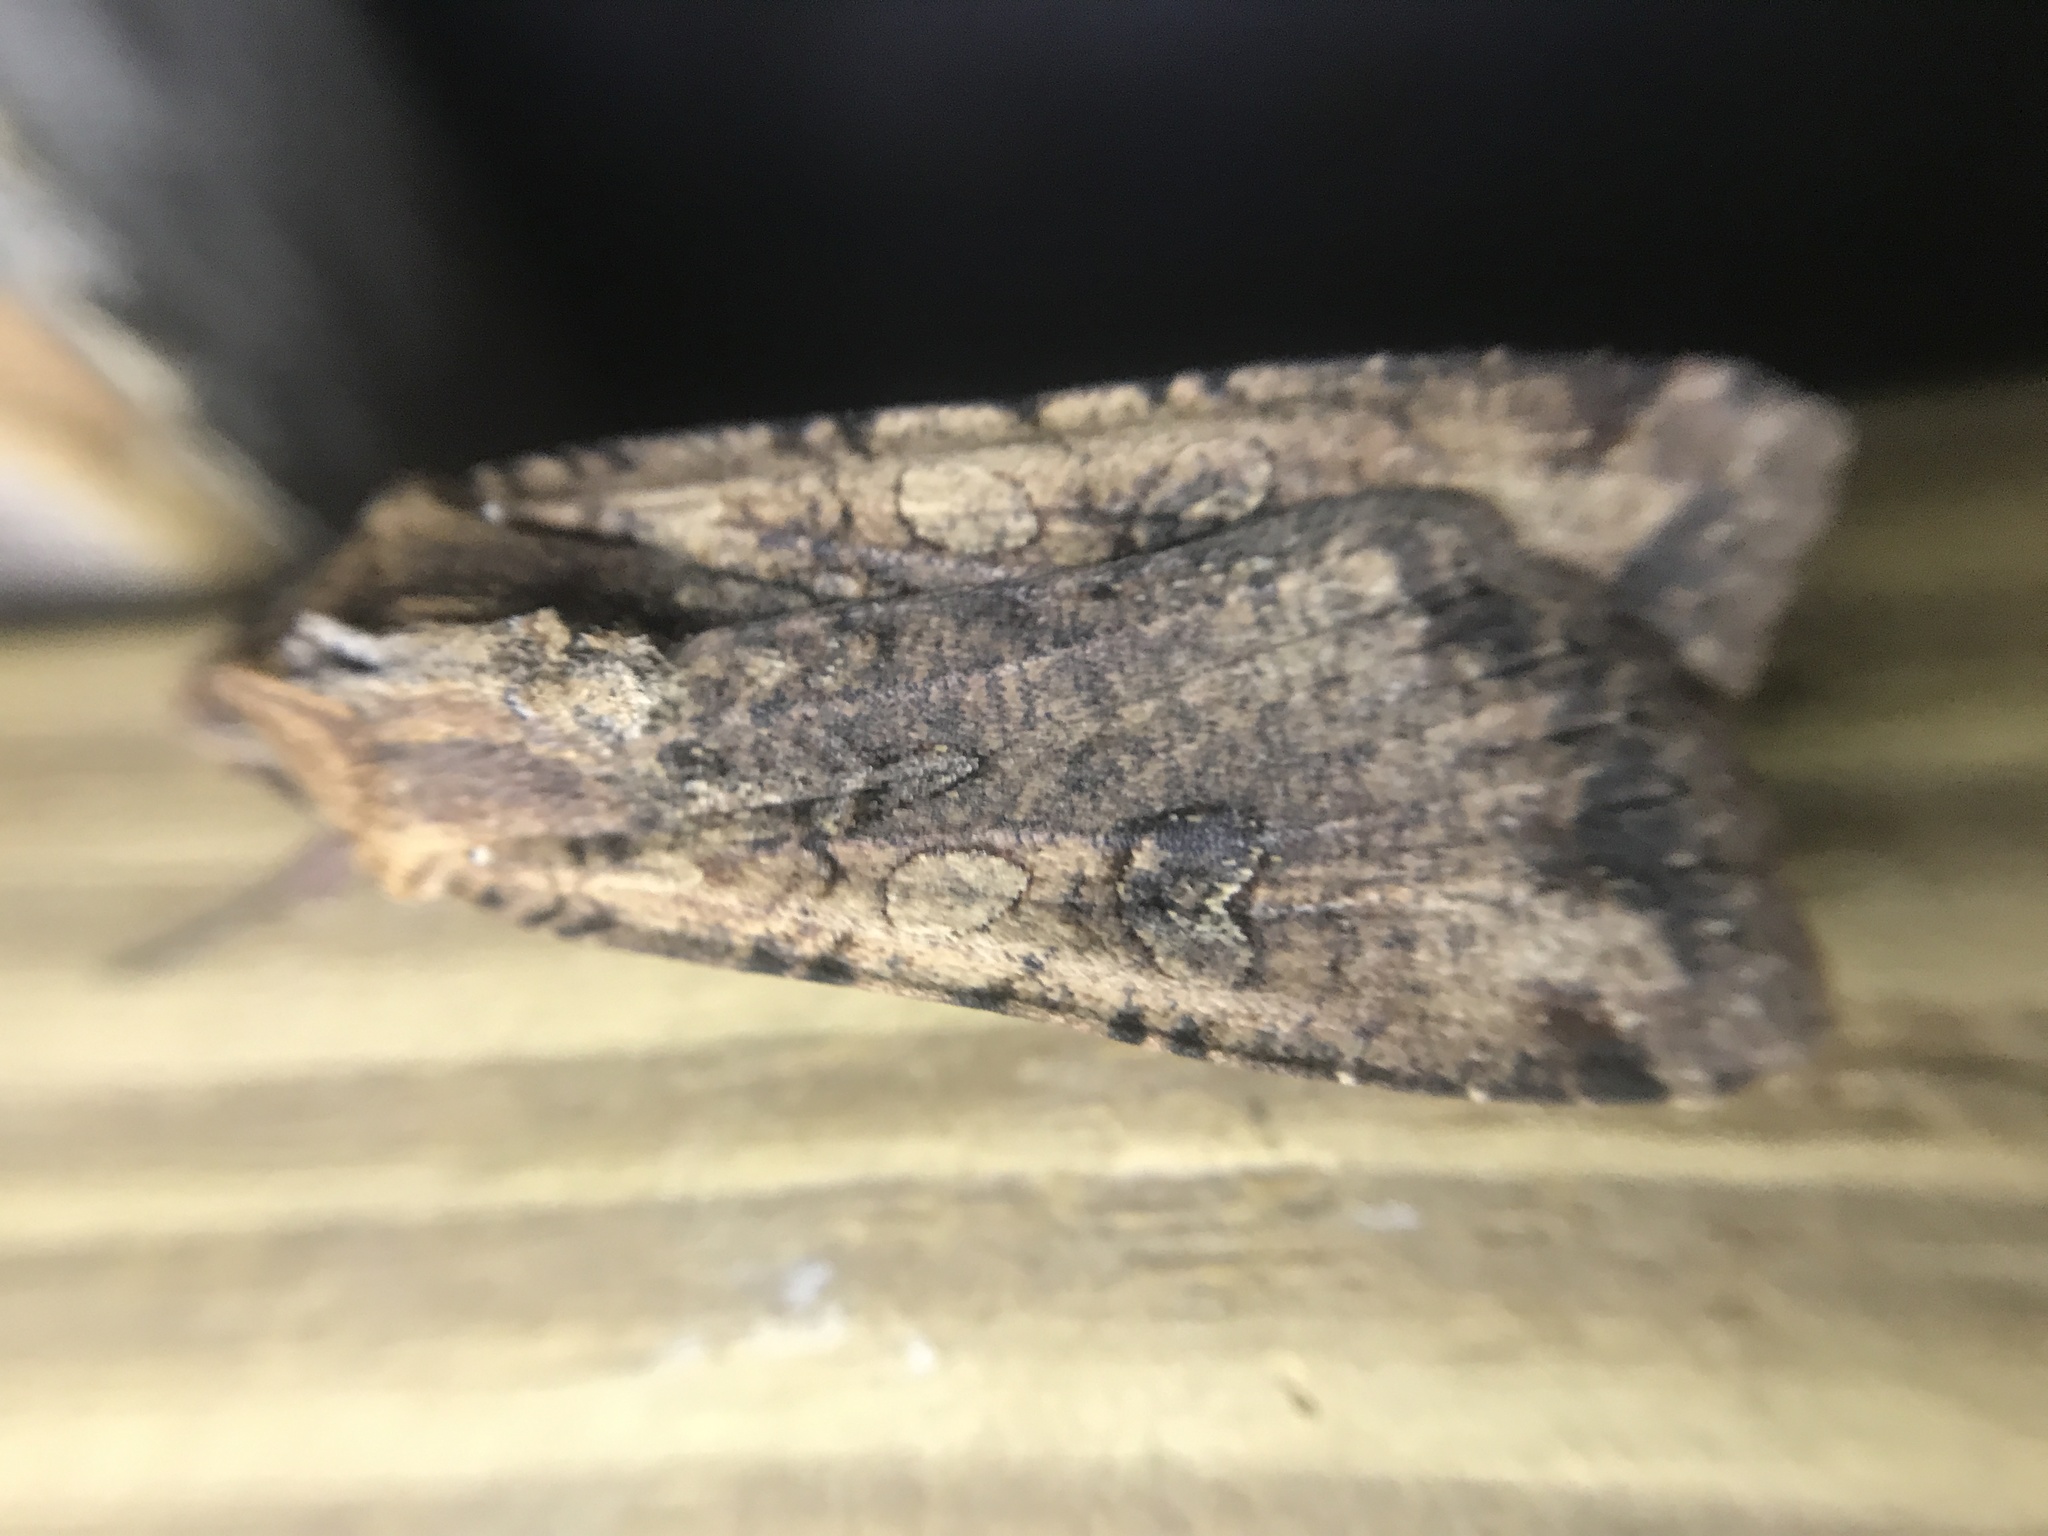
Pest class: cutworms